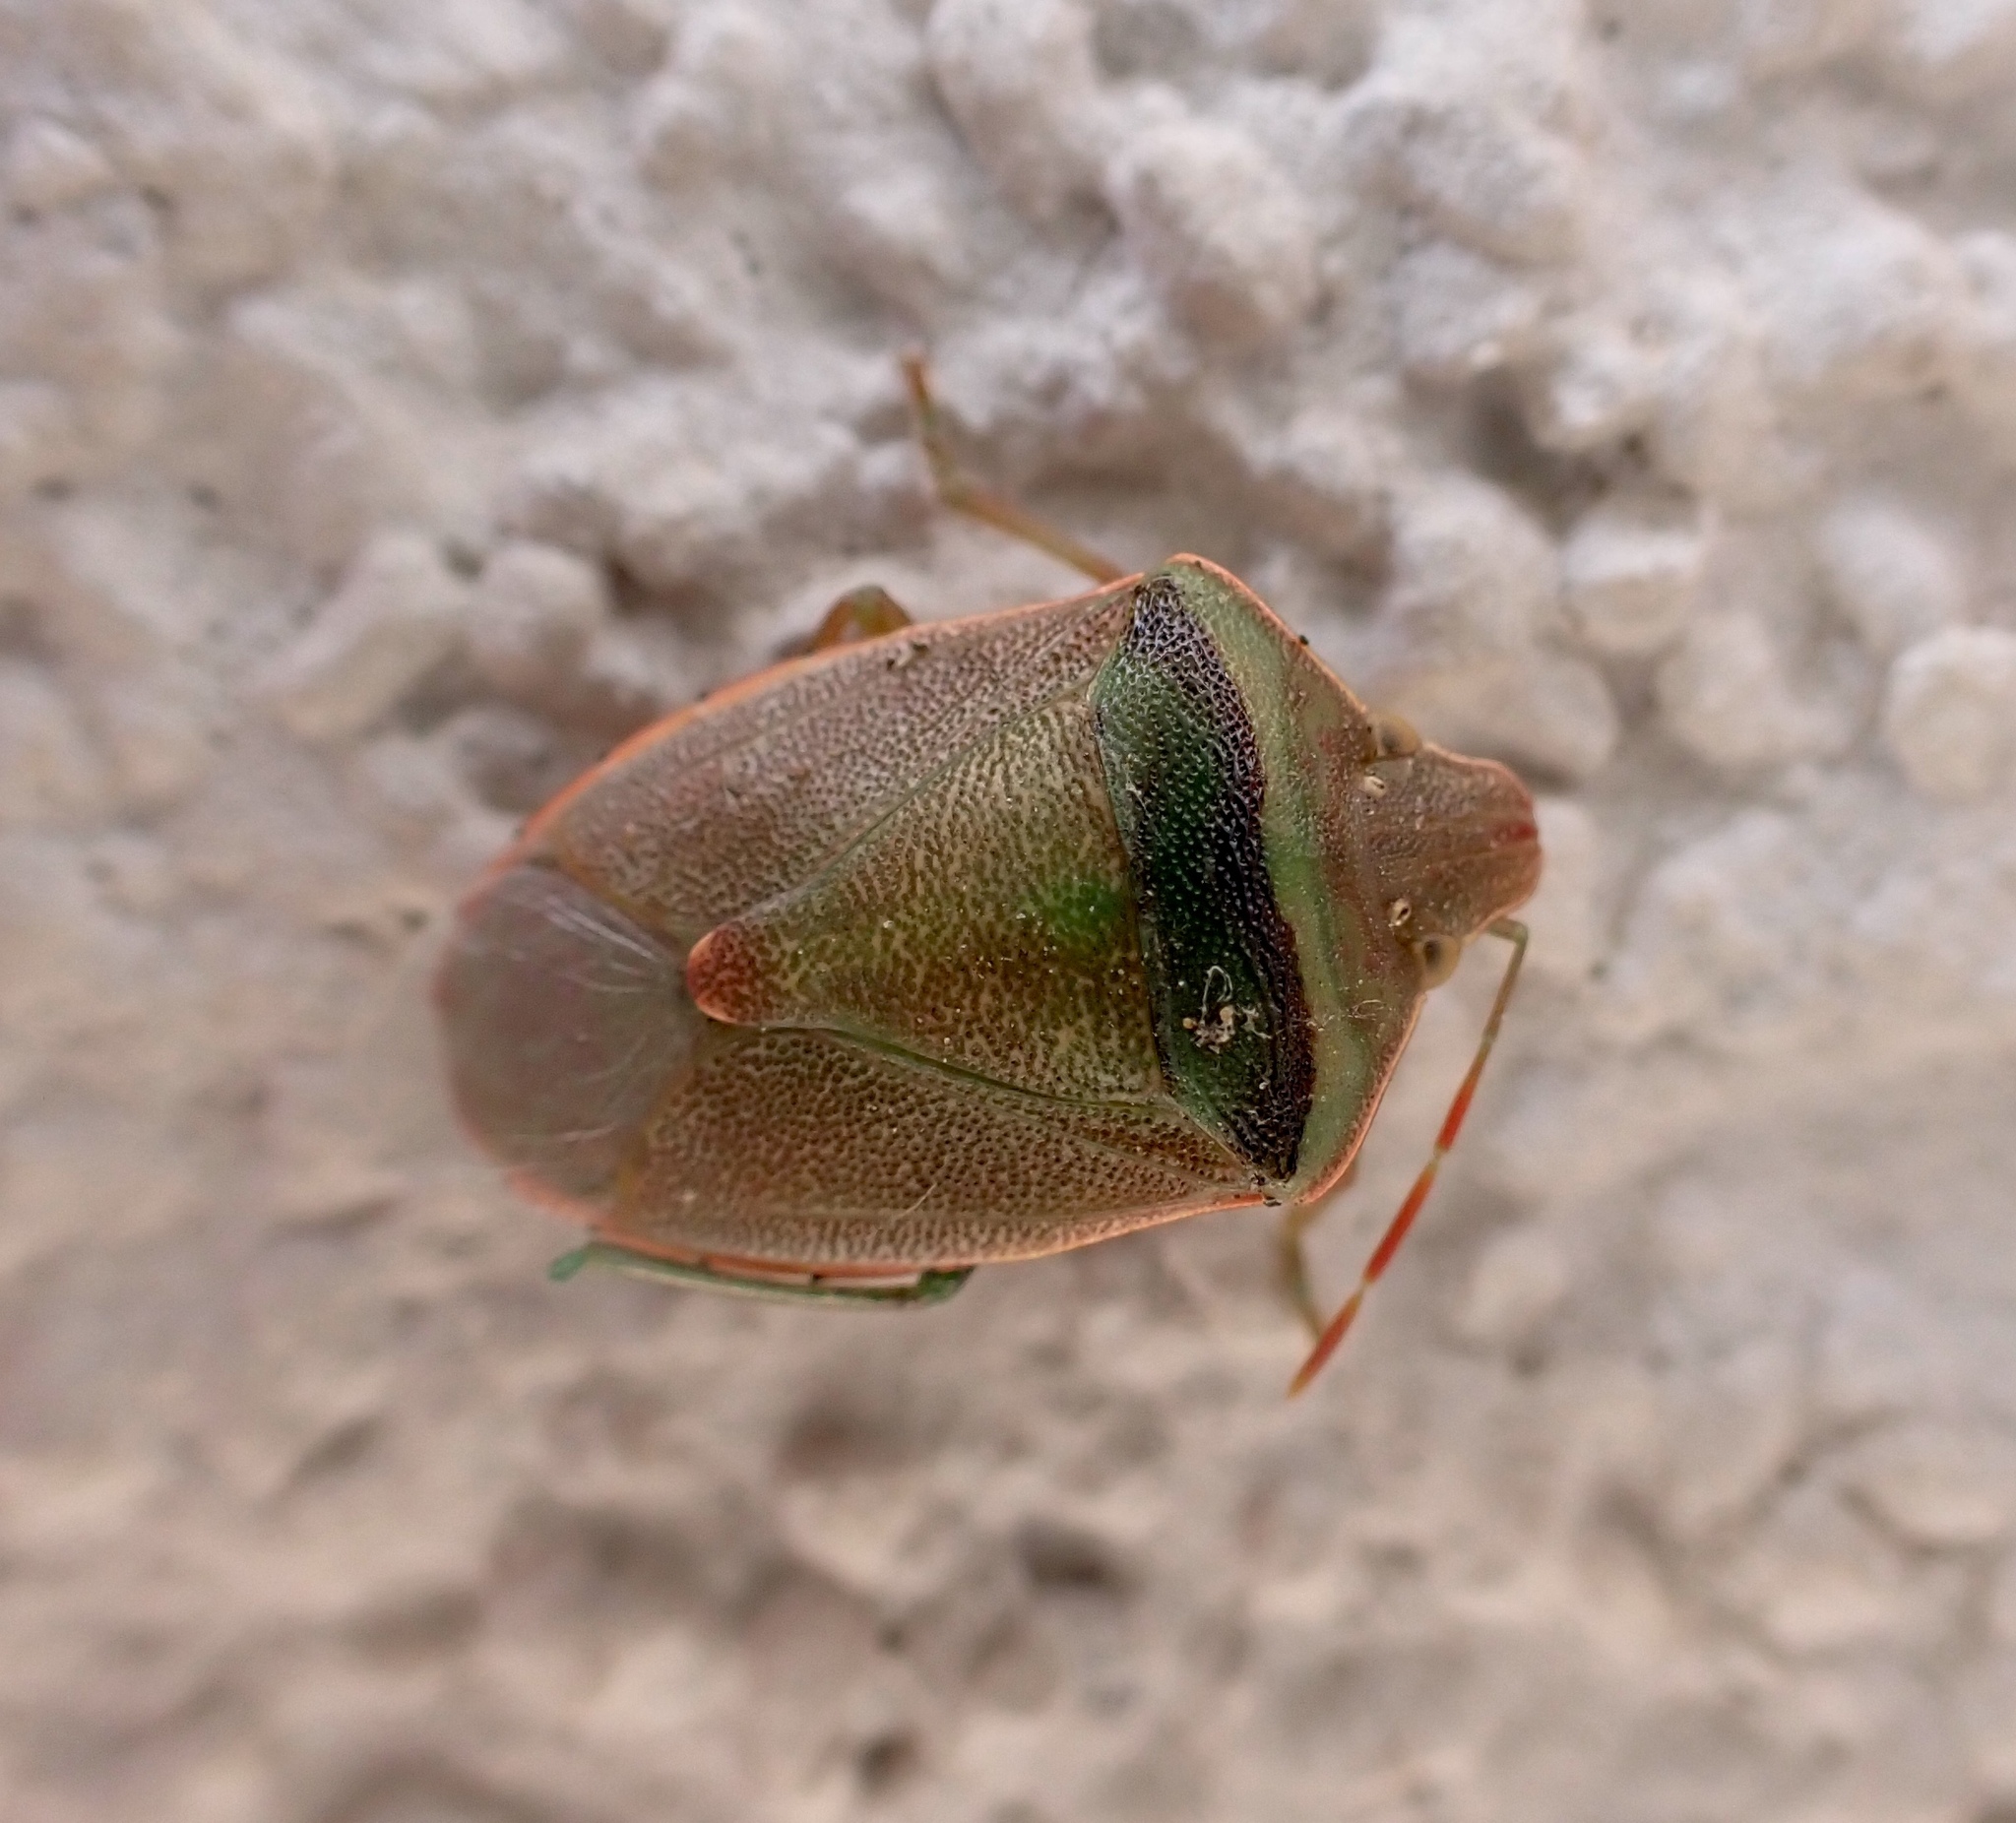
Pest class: stink_bug